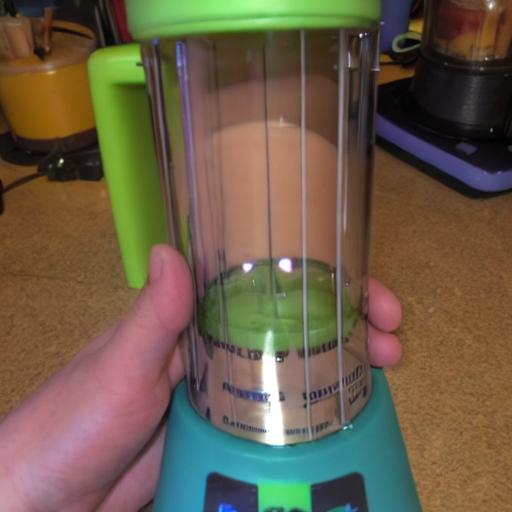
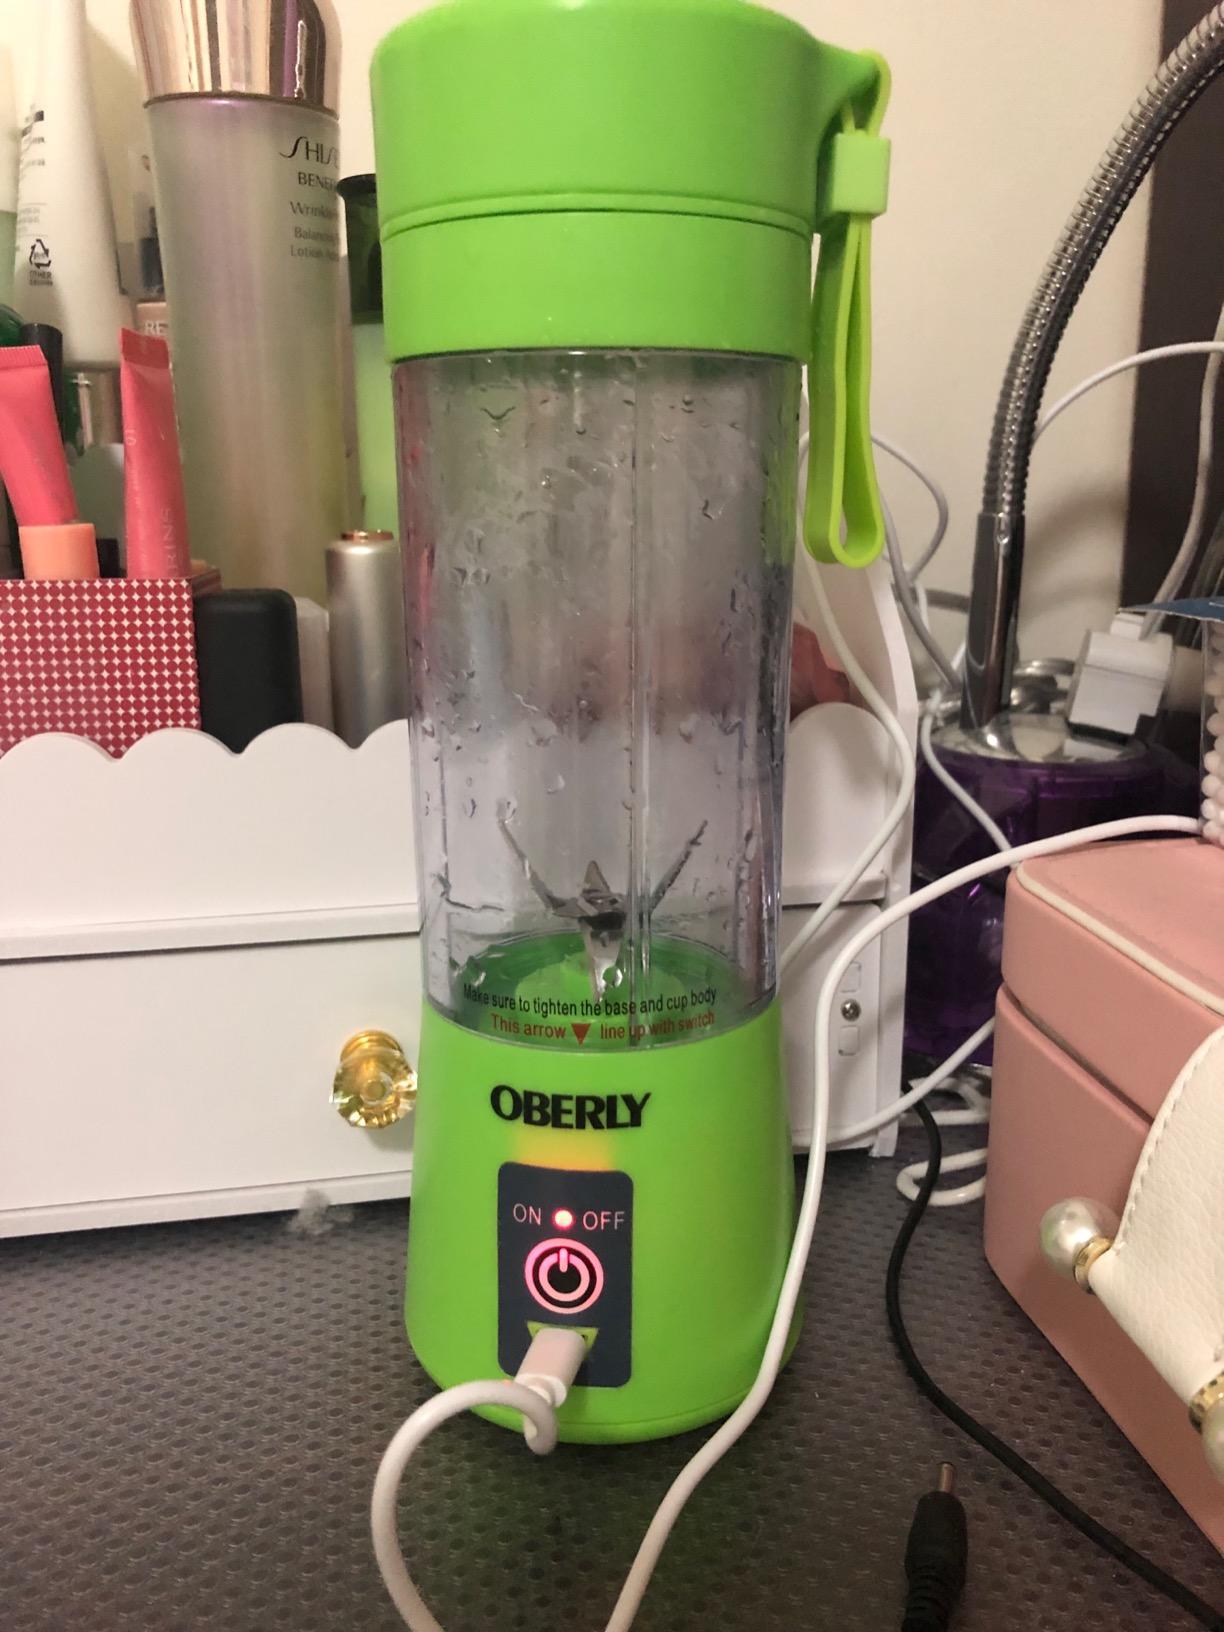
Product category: items_blender
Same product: no